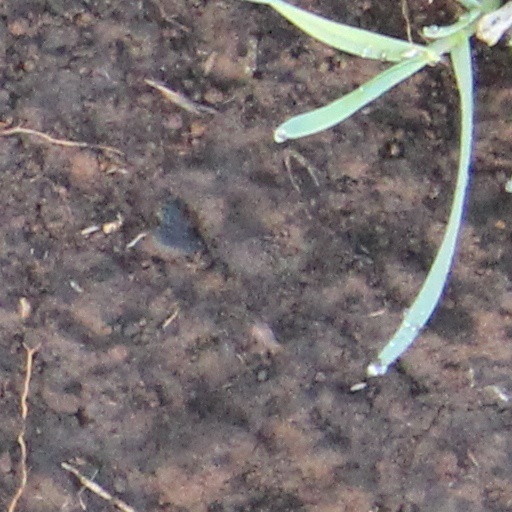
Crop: wheat